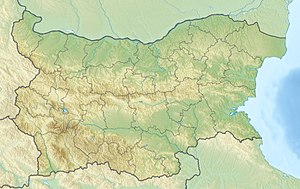
Musala
Musala i Rilabjergene
Musala ligger i Bulgarien
Musala er det højeste bjerg i Bulgarien og også det højeste på hele Balkanhalvøen. Bjerget ligger i Rilabjergene som ligger ca. 10 mil sydøst for Sofia.